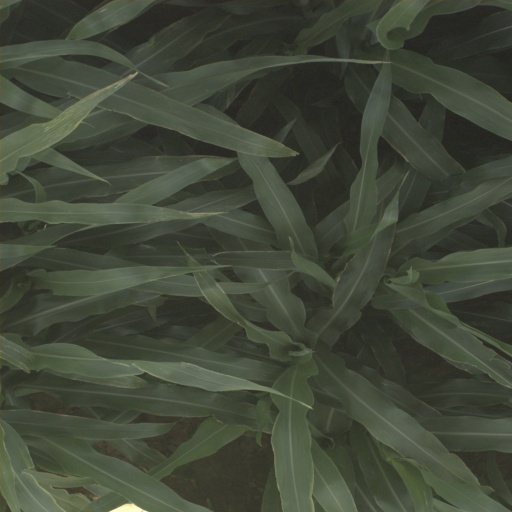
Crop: sorghum